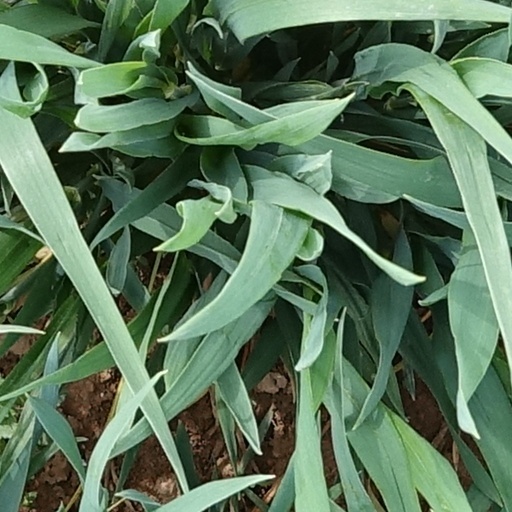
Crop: wheat